Mexican-American folklore

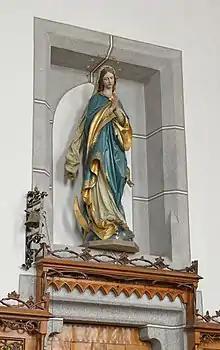

The most influential and significant figure to Mexican and Chicano women overall is the La Virgen de Guadalupe (Our Lady of Guadalupe). Known as the Virgin Mary, she represents the ideal woman in the Mexican culture. Although she is the preeminent representation of womanhood, she has since become an icon for women's subjugation and oppression. As the catholic faith is a driving force within the Mexican American community, figures like the Virgin Mary hold very high and relevant importance. More importantly, she is one of the few figures of importance to the Chicana movement that is female. Being female, the Virgin Mary can therefore connect with all Mexican American women, as seen in Ruiz's work 'From Out of the Shadows'. Some of the values upheld and reflected by the Virgin Mary include faith, strength, family, and independence. As the Chicana movement moves forward, the ability to fall back on the values of the Virgin Mary are considered and trusted to be able to overcome future barriers.